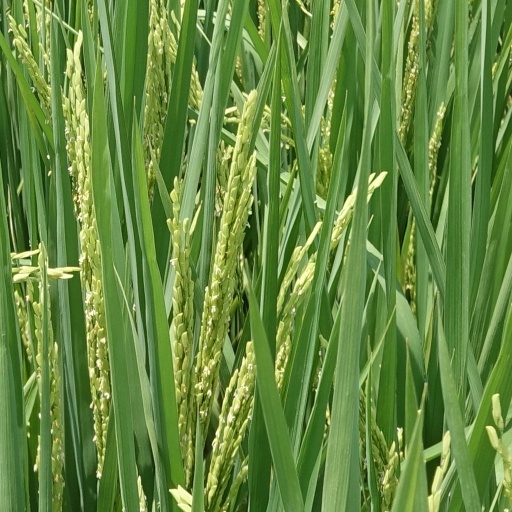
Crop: rice